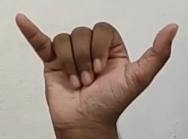
ASL sign: Y